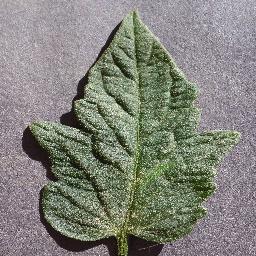
Label: Tomato___healthy